New Talent Singing Awards

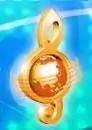
Logo of NTSA International Finals from 1997 to 2004.

With the emergence of several Asian, Australian and European cities like Shanghai, Melbourne, London, and Amsterdam wanting to be included in the event, in 1997, TVB Hong Kong created the New Talent Singing Awards International Finals 全球華人新秀歌唱大賽. Instead of having one "overseas contestant" from North America competing in the NTSA Finals (now renamed the New Talent Singing Awards Hong Kong Regional Finals 全球華人新秀歌唱大賽香港區選拔賽 ), now each participating country would send regional representatives to compete in the NTSA International Finals (much like an international beauty pageant would). Also, due to the downsizing of Capital Artists, Emperor Entertainment Group (EEG) took over organising the contest with TVB.